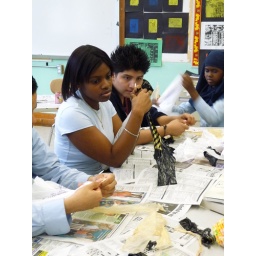
Making plant containers from plastic bags by weaving.